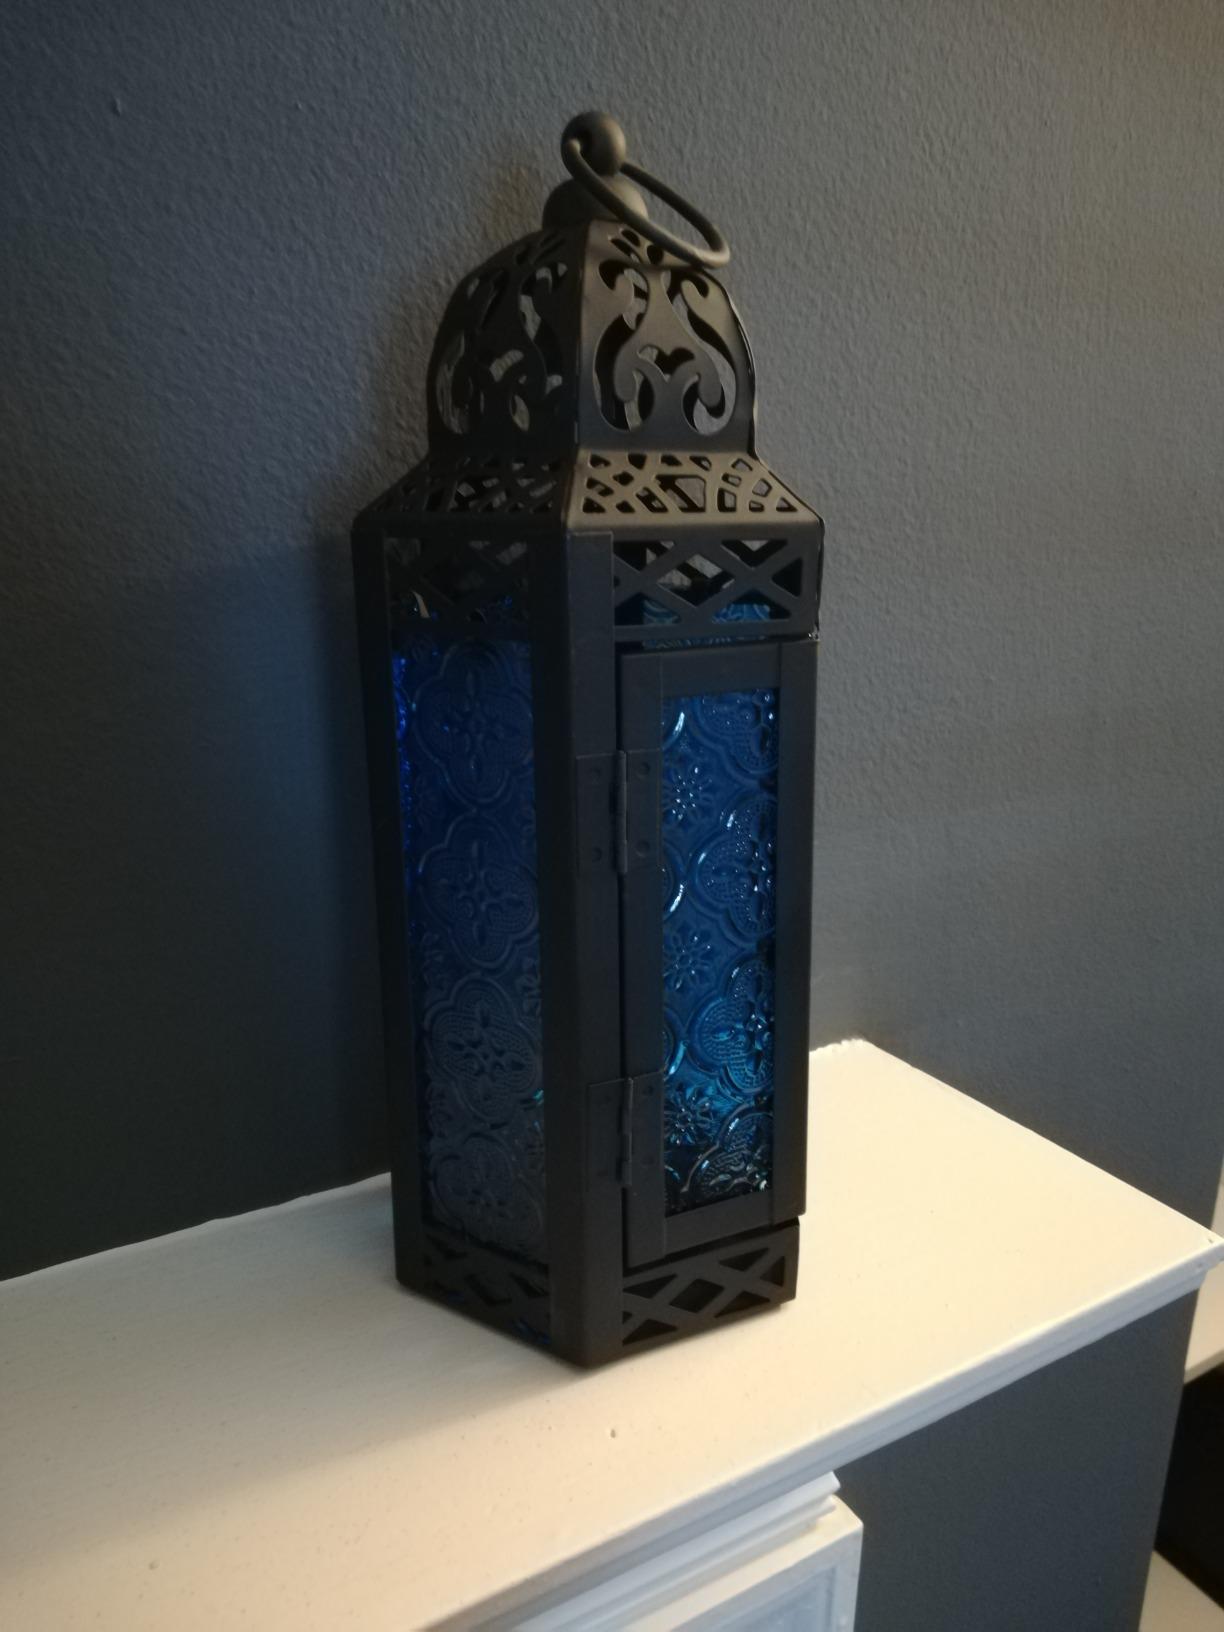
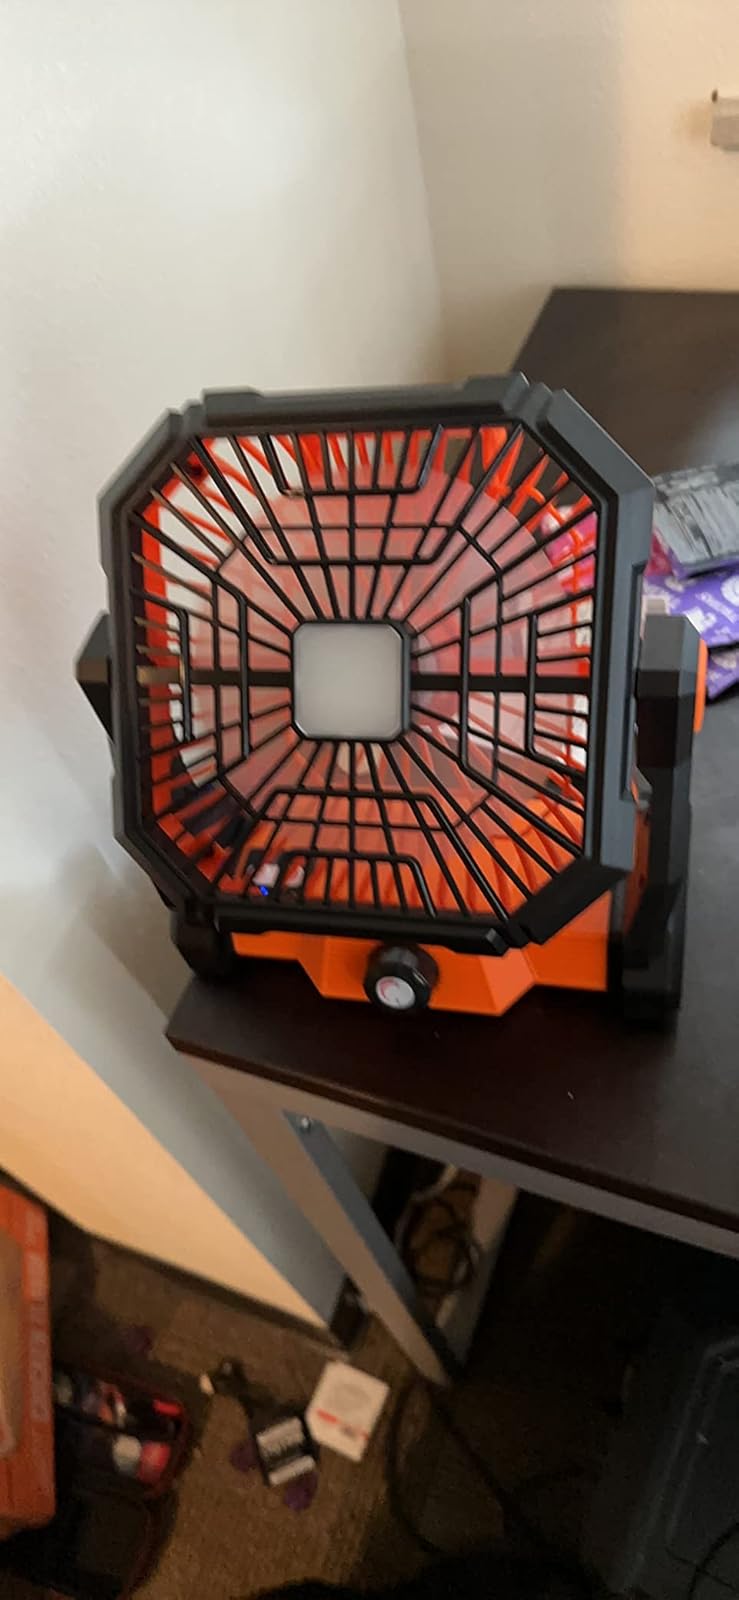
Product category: lantern
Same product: no